Larss and Duclos

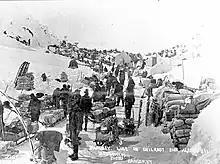
The border pass on the Chilkoot Trail, 1898

Larss and Duclos took over the studio of Eric A. Hegg, who arrived in Skagway in October 1897 after a short stop in Dyea. He immediately opened a studio and was joined a year later by his brother and a friend of the two brothers, Peter Andersson, along with Per Edvard Larss in the following spring, who also was a Swedish-American photographer. In 1899, after a year in Yukon, Hegg returned to Skagway and left his studio in Dawson to Larss and Duclos. Duclos was from Quebec.